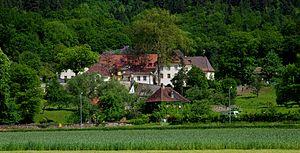
La chartreuse de Fribourg est un ancien monastère de l'ordre des Chartreux en Allemagne. Il se trouve à Waldsee, village qui a été rattaché à la ville de Fribourg-en-Brisgau dans le Bade-Wurtemberg. La chartreuse porte aussi le nom de Mont-Saint-Jean-Baptiste en souvenir de la fondation de la première chartreuse, celle de la Grande Chartreuse, près de Grenoble, le jour de la Saint Jean, le 24 juin ; et également en hommage à son fondateur dont saint Jean-Baptiste était le patron, Johannes Snewlin, dit der Gresser.